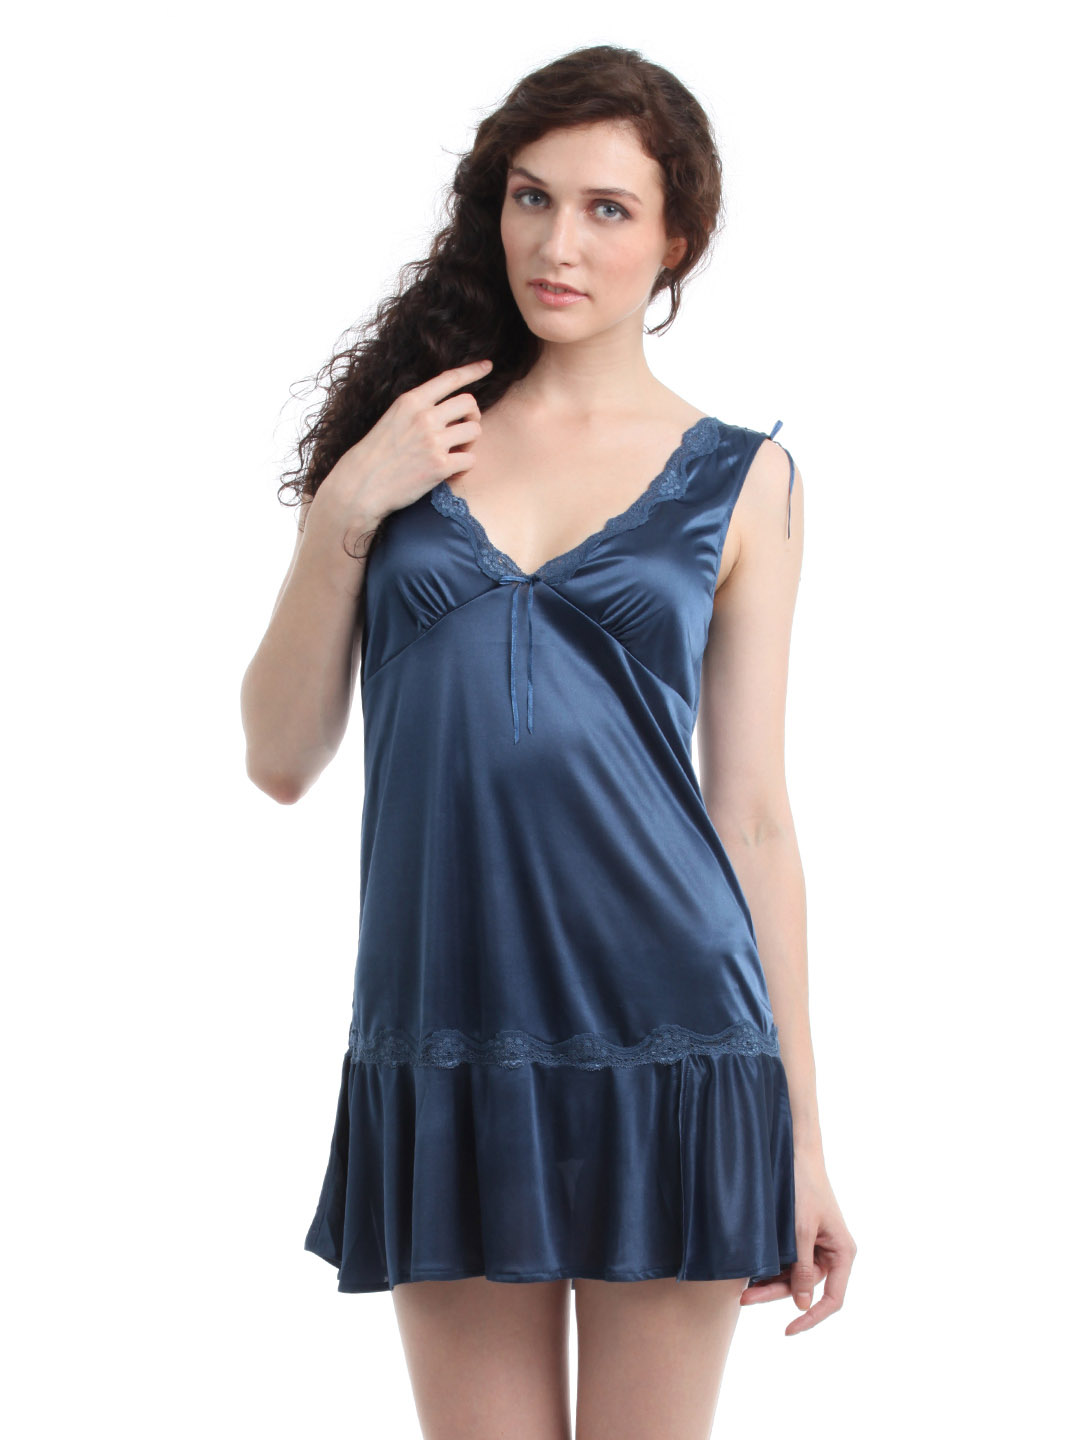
Bwitch Blue Nightdress
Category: Apparel / Loungewear and Nightwear / Nightdress
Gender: Women
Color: Blue
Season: Summer 2016
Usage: Casual